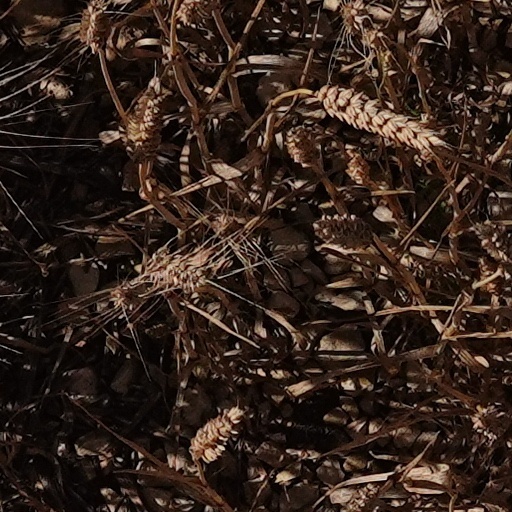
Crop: wheat